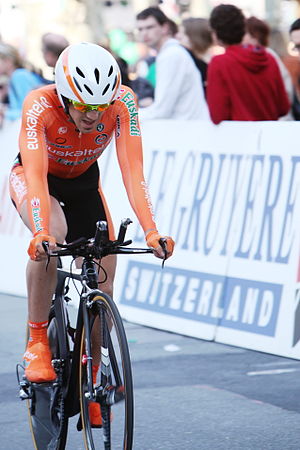
Jon Izagirre
Jon Izagirre under Romandiet Rundt 2011.
Jon Izagirre Insausti er en spansk professionel cykelrytter, der kører for WorldTour-holdet Astana. Han vil af og til stå opført som Ion Izagirre, hvilket skyldes hans baskiske baggrund. Her er både Jon og Ion nemlig relateret til den baskiske udgave af navnet John.